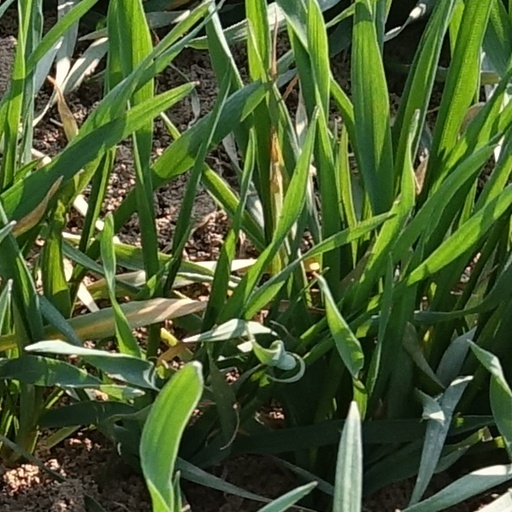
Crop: wheat